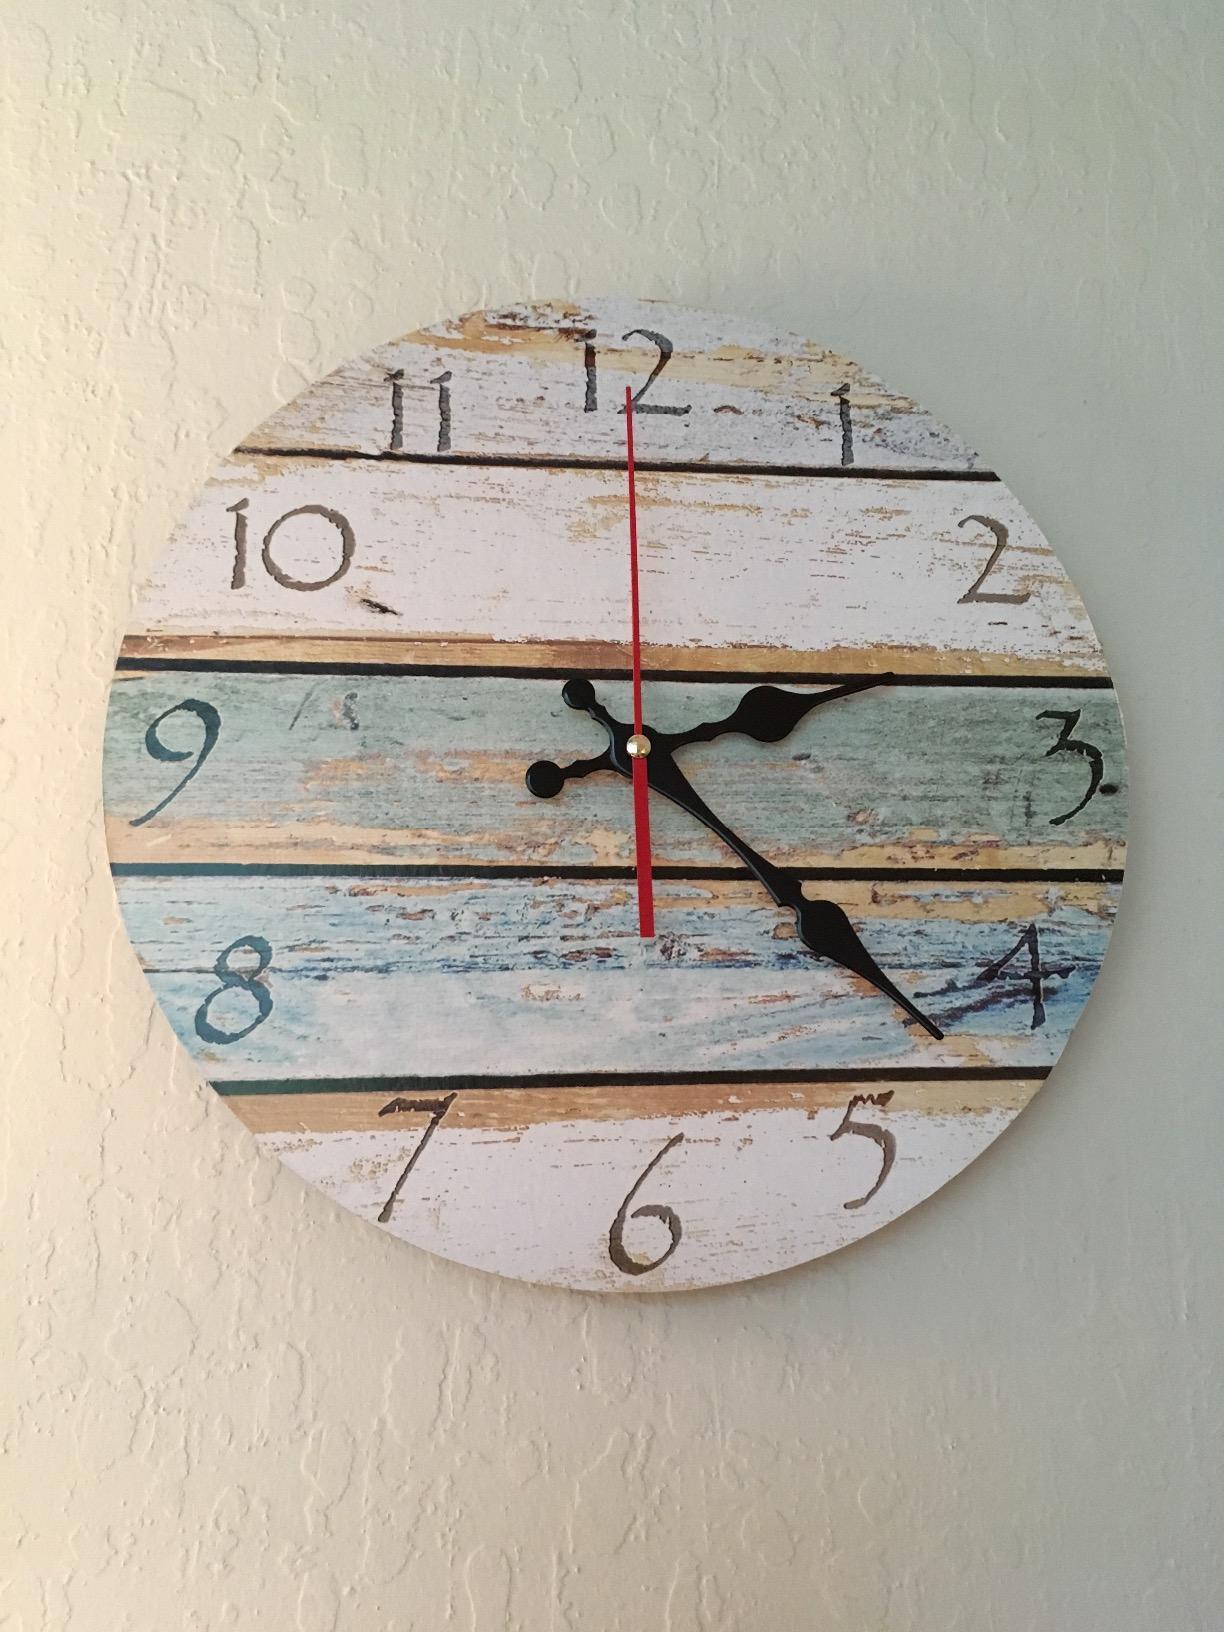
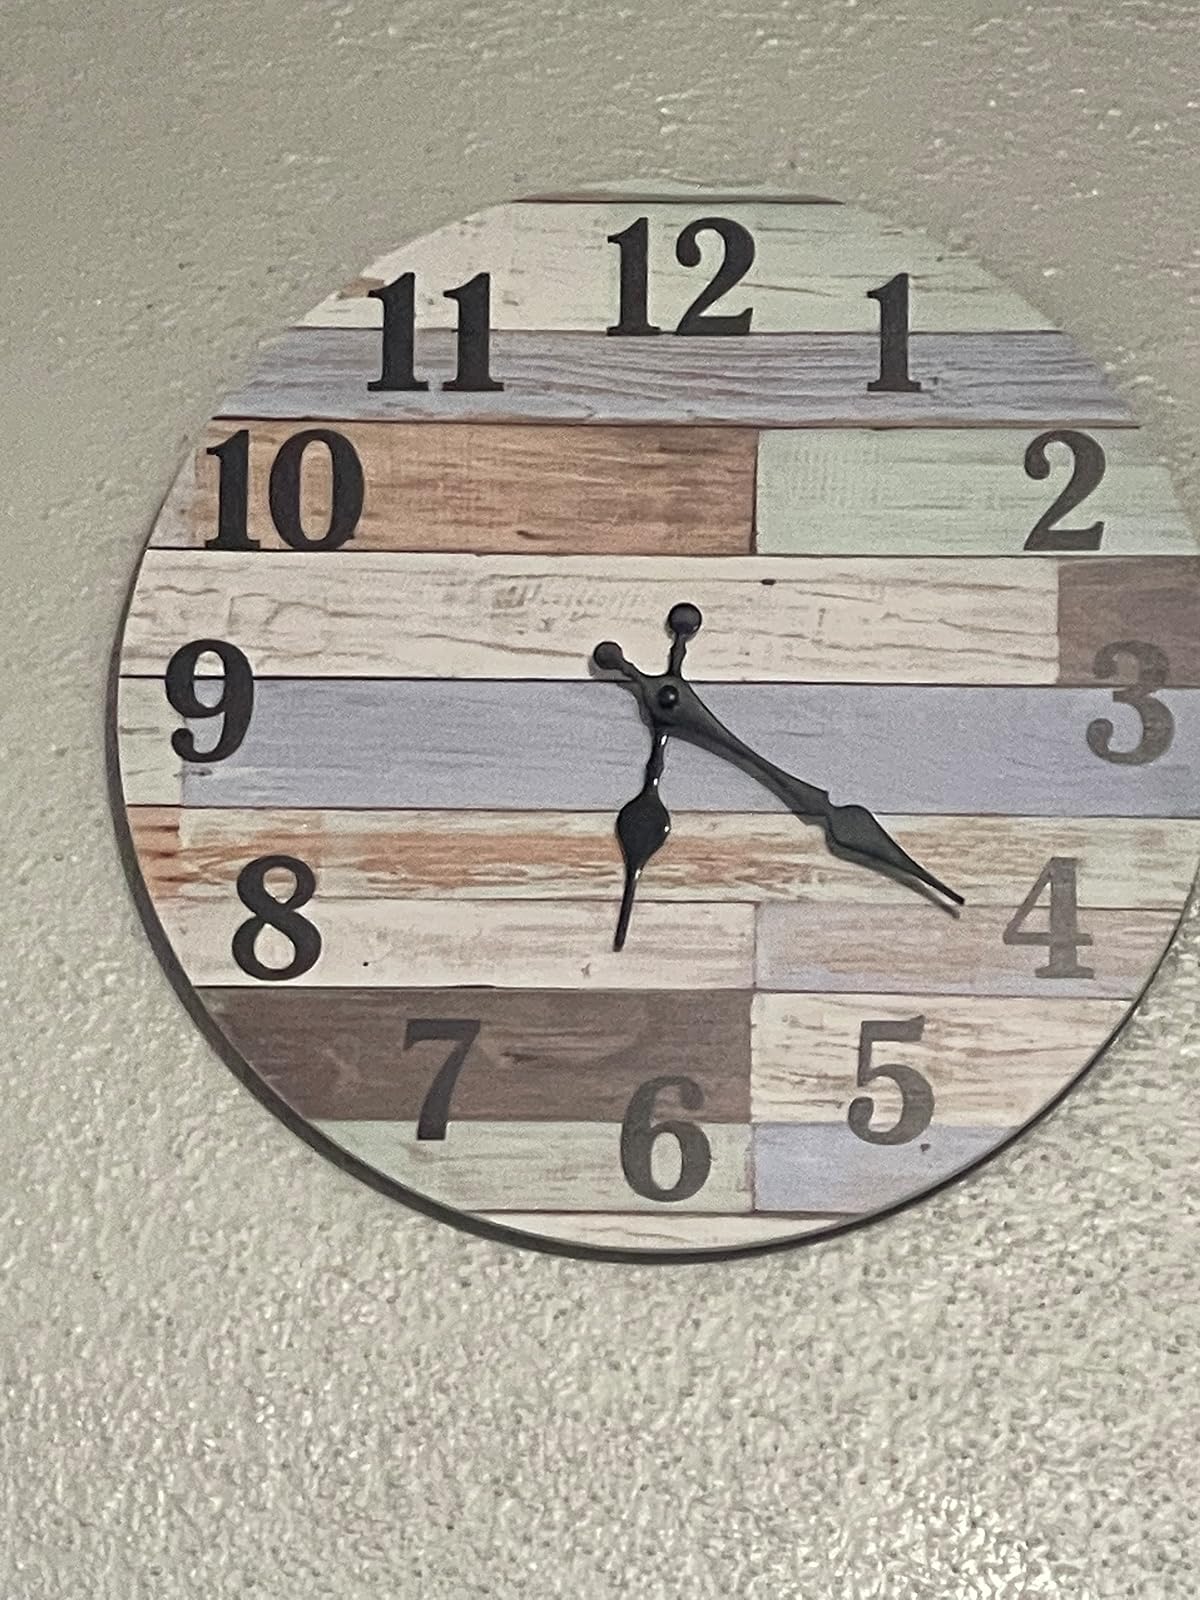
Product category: clock
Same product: no